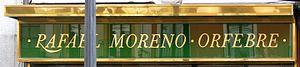
Le point médian, ou point milieu, est un signe typographique « · » semblable au point mais placé au-dessus de la ligne de base. Les usages les plus anciens remontent à l’épigraphie : il a servi, dans nombre d'écritures antiques, à séparer les mots. En latin et en grec, son utilisation, bien que fréquente, n’a jamais été systématique, et on a le plus souvent cantonné ce point séparateur de mots aux inscriptions en capitales. Voici un exemple :